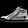
Label: Sneaker